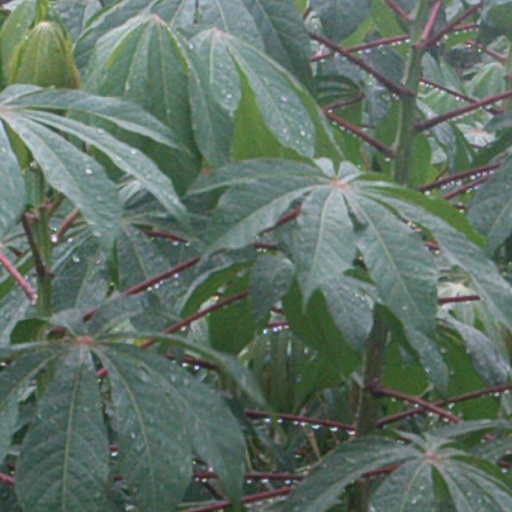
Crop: cassava